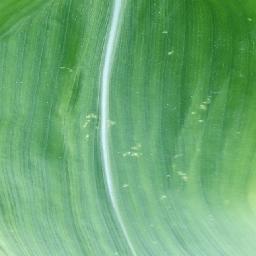
Label: Corn___healthy